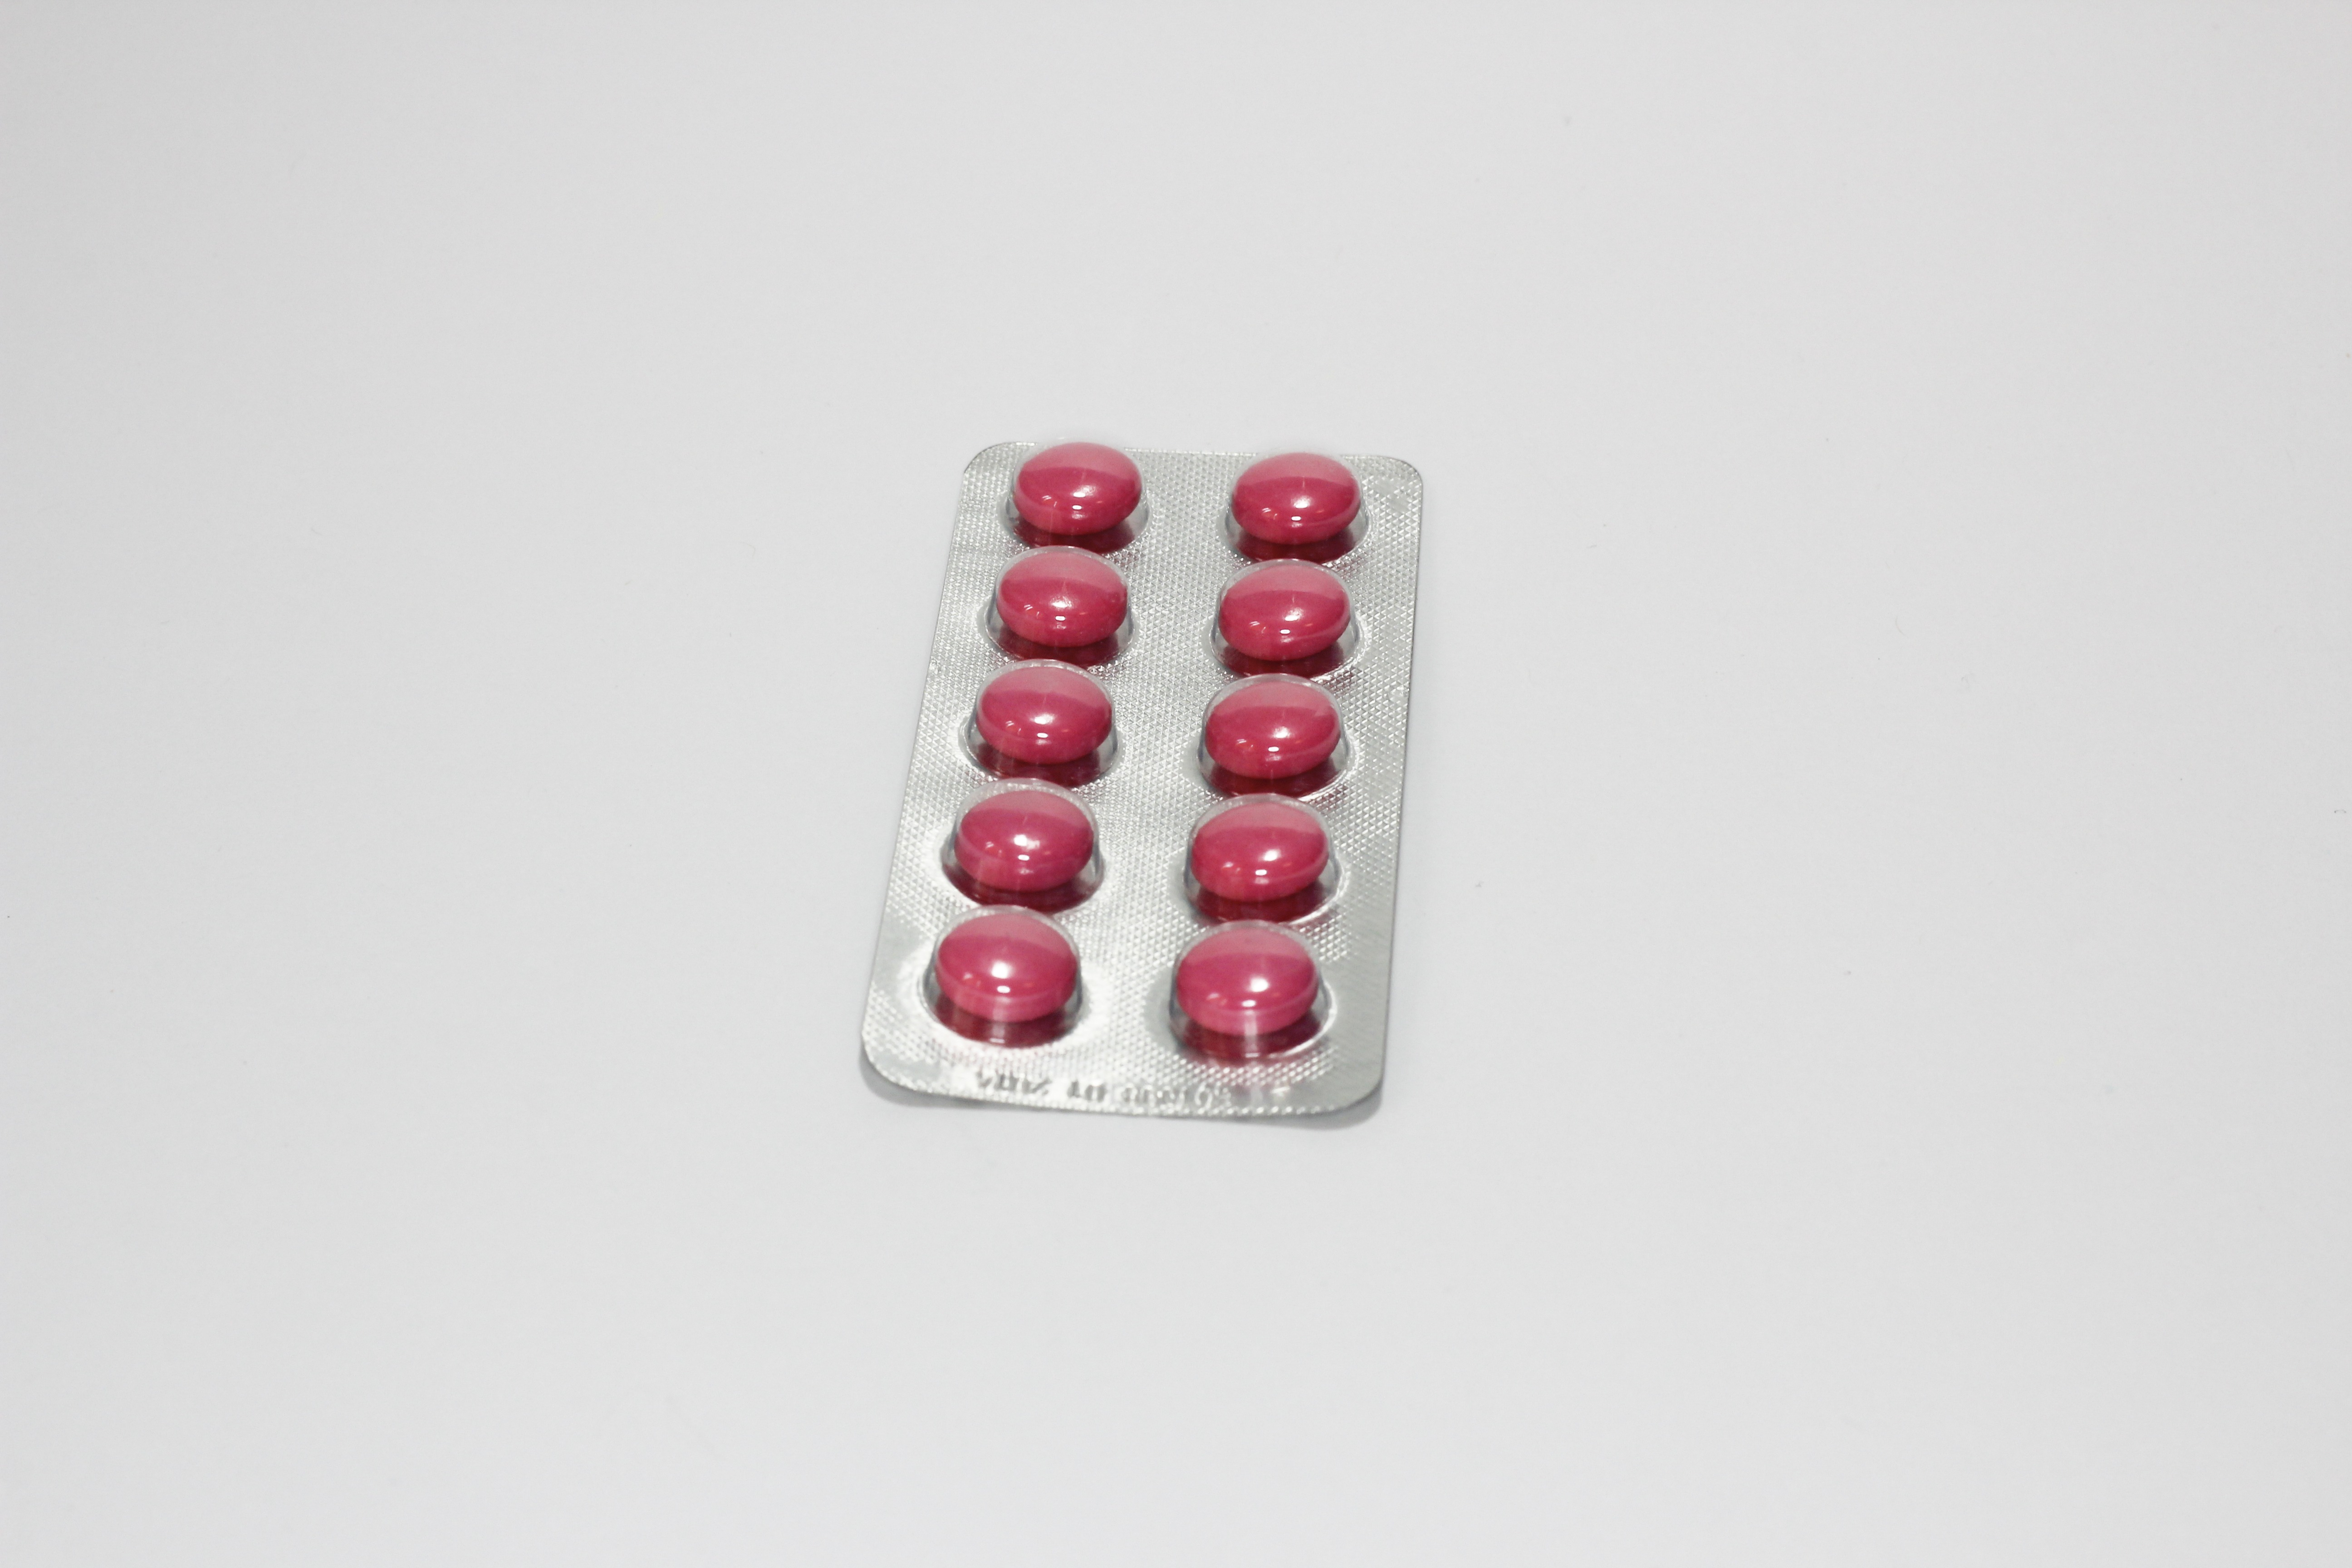
jewellery, pharmacy, tablets, medical, medications, cure, blister, the pill, treat yourself, get sick, the disease, fashion accessory, indoor games and sports